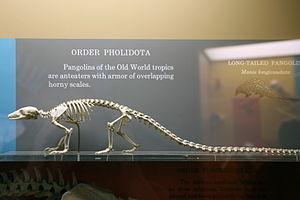
Le Pangolin à longue queue est un mammifère arboricole, de la famille des Manidae vivant dans les forêts marécageuses d'Afrique de l’Ouest et d'Afrique centrale. Il doit son nom vernaculaire à sa longue queue mesurant environ les 2/3 de sa longueur totale. Avec un poids au plus de 3,6 kg et une longueur totale allant jusqu'à 120 cm, cette espèce est la plus petite de tous les pangolins. Il est couvert d'écailles kératineuses se chevauchant, d'une coloration brun foncé à bords jaunâtres. L'abdomen est couvert d'une fourrure sombre. La peau est noire.